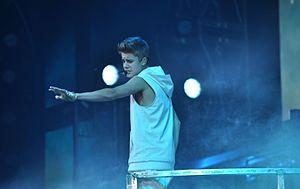
Justin Bieber, de son nom complet Justin Drew Bieber, né le 1ᵉʳ mars 1994 à London, est un auteur-compositeur-interprète et acteur canadien.